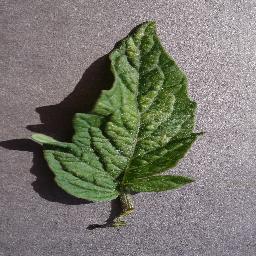
Label: Tomato___Spider_mites Two-spotted_spider_mite